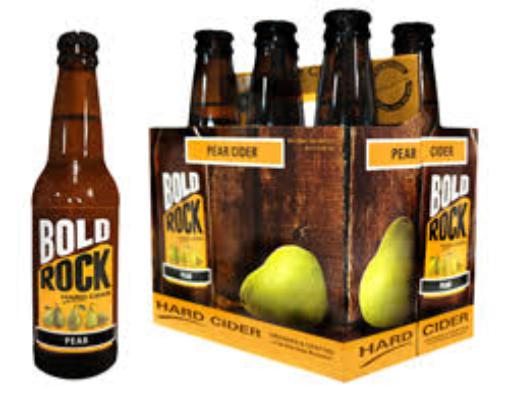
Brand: Bold Rock Hard Cider
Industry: Food